Miss Nepal 2012

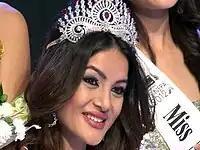
Shristi Shrestha after crowned as Miss Nepal 2012

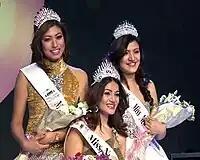
Top 3 contestant

Hidden Treasures Miss Nepal 2012, the 16th Miss Nepal beauty pageant, was held on May 6, 2012 at the Hotel Del Annapurna in Kathmandu. Miss Nepal 2011 Malina Joshi crowned Shristi Shrestha as Miss Nepal World 2012, who represented Nepal at Miss World 2012 with Nagma Shrestha and Subekshya Khadka crowned as Miss Nepal Earth 2012 and Miss Nepal International 2012 who went to Miss Earth 2012 and Miss International 2012 respectively.